New York and Queens

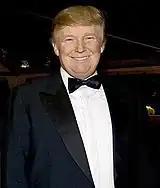
Donald Trump guest starred as himself in the episode.

"New York and Queens" was co-written by Christy Snell and Terry Mulroy, and directed by Brian K. Roberts. It was the second season-finale of "The Drew Carey Show" and aired on May 14, 1997. The episode sees Drew and his friends taking a road trip to New York City, where they receive a less than friendly welcome. Upon returning home to Cleveland, Drew convinces his friends to attend a midnight showing of "The Rocky Horror Picture Show", but they find the movie theater is showing "The Adventures of Priscilla, Queen of the Desert", which Drew's arch-enemy Mimi and her friends are there to see. After an argument about which film is better, a dance-off then ensues between the rival fans set to the "Time Warp" and "Shake Your Groove Thing".